Ponta da Piedade

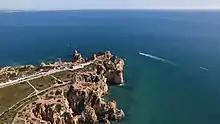
View of Ponta da Piedade

Ponta da Piedade (Portuguese for "point of mercy") is a headland with a group of rock formations along the coastline of the town of Lagos, in the Portuguese region of the Algarve. Consisting of yellow-golden cliff-like rocks up to 20 meters high, they are one of the most famous touristic attractions of Portugal. Several grottos in Ponta da Piedade can be visited by boat. The location also contains a lighthouse, dating back to 1913.